Alfie Deyes

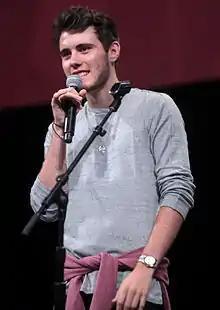
Deyes in 2014

Alfred Sidney Deyes (born 17 September 1993) is an English YouTuber, vlogger and businessman. On 4 September 2014, he released his first book, "The Pointless Book". Since 2014, he has released three books in the "Pointless Book" series and one autobiography.